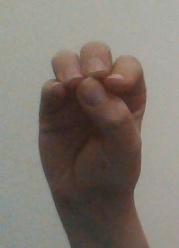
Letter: ha